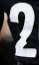
Number: 2